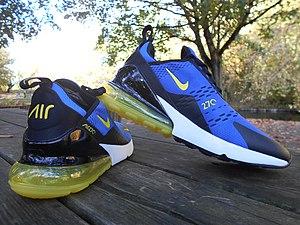
Nike Air Max 270 (BV2517-400 en 2018), aux couleurs des Warriors de Golden State.
La Nike Air Max est un modèle de basket créée pour Nike en 1987 par Tinker Hatfield, designer chez Nike. Elle se distingue avec son coussin d'air visible et qui fait le tour de la semelle. Le premier modèle, appelé « Air Max 87 » ou « Air Max 1 », est blanc, gris et rouge et c'est une véritable icône du running et du streetwear. Elle sortira la même année que d'autres modèles phare de la firme de l'Oregon comme la « Air Trainer » ou la « Air Safari ». Ces nouveautés, et particulièrement la « Air Max », marquent l'entrée de Nike dans une nouvelle ère car elle se différencie complètement des designs sobres adoptés jusque-là par l'entreprise. La « Air Max » relança d'ailleurs l'entreprise qui était sur le point de faire faillite.